Timeline of Opportunity

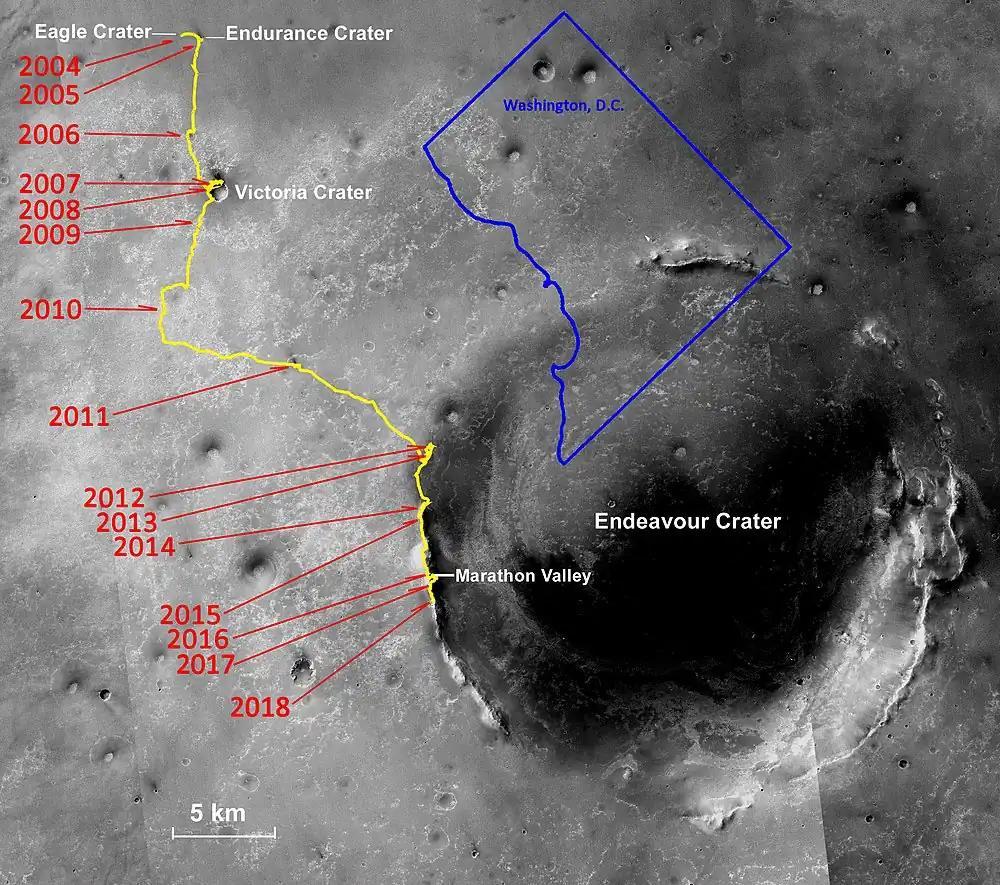
Lifetime progress map with Washington, D.C. overlay for size and distance comparison.

"Opportunity" landed in Meridiani Planum at , about downrange (east) of its intended target on January 25, 2004, at 05:05. Although Meridiani is a flat plain, without the rock fields seen at previous Mars landing sites, "Opportunity" rolled into an impact crater 22 meters in diameter, with the rim of the crater approximately from the rover. NASA Scientists were so excited about landing in a crater that they called the landing a "hole in one"; however, they were not aiming for the crater (and did not know it existed). Later, the crater was named "Eagle crater" and the landing site designated ""Challenger" Memorial Station". This was the darkest landing site ever visited by a spacecraft on Mars. It would be two weeks before "Opportunity" was able to get a better look at its surroundings.